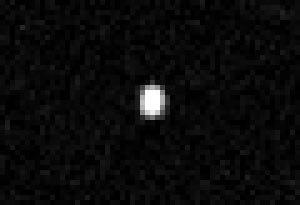
Pour information.
En 2006, l'Union astronomique internationale a défini comme étant une « planète », tout corps en orbite autour du Soleil, assez gros pour être parvenu à l'équilibre hydrostatique et pour avoir nettoyé son voisinage autour de son orbite.